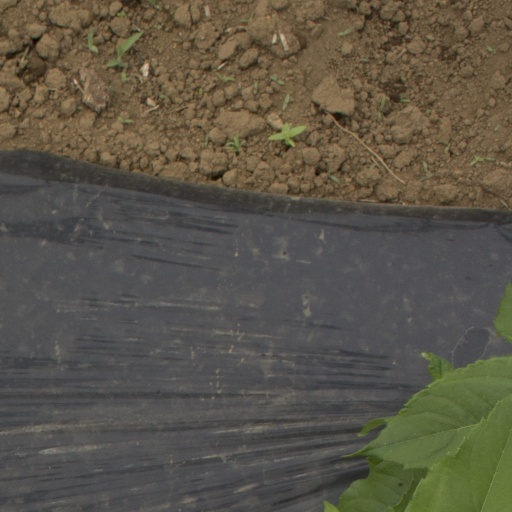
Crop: Jerusalem artichoke